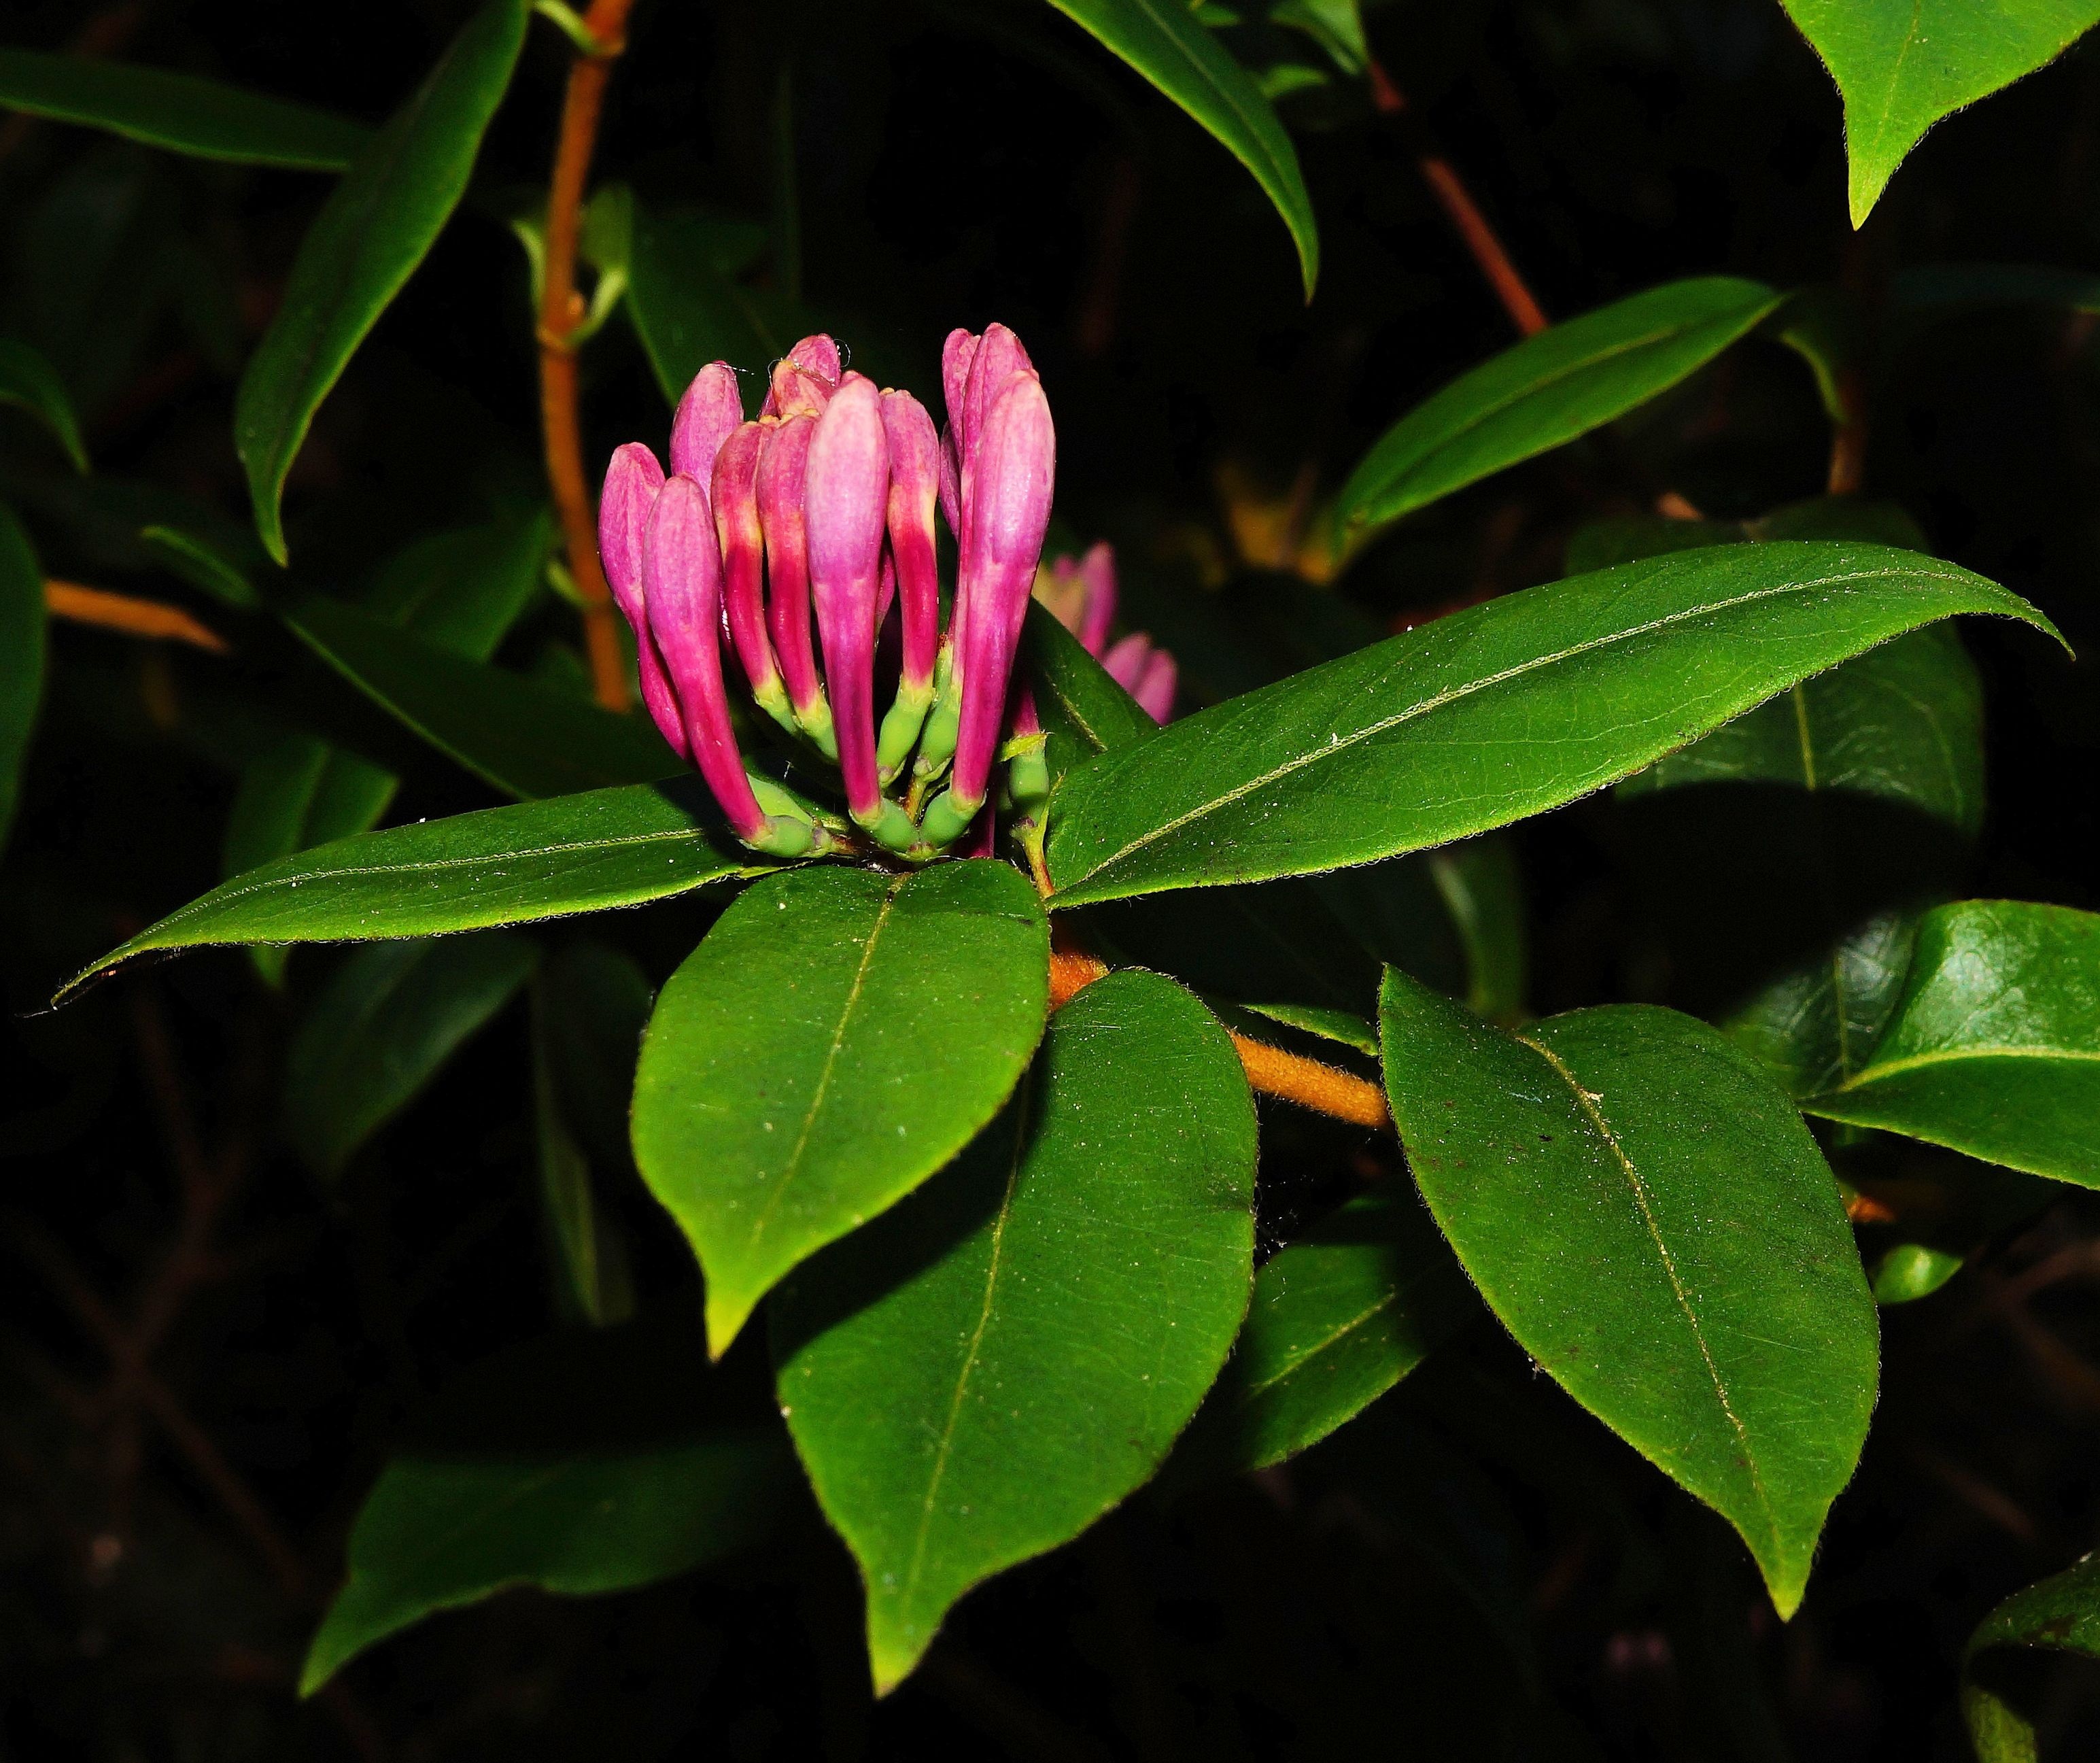
nature, blossom, plant, leaf, flower, bloom, bush, green, red, evergreen, botany, garden, flora, shrub, macro photography, ornamental plant, flowering plant, woody plant, land plant